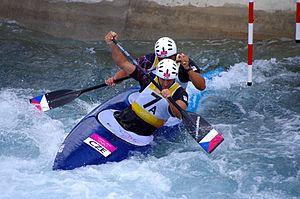
L'épreuve masculine du C2 des Jeux olympiques d'été 2012 de Londres se déroule au Lee Valley White Water Centre, du 30 juillet au 2 août 2012.